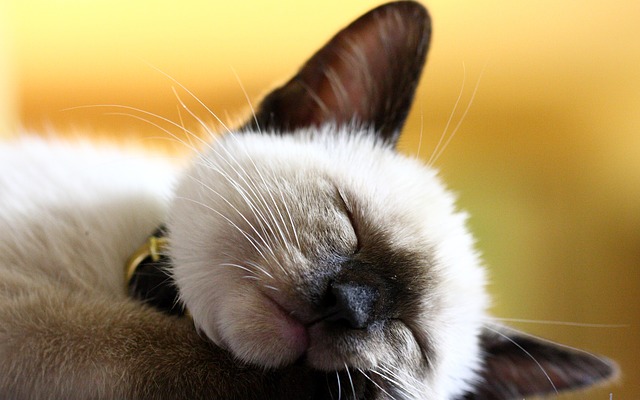
Label: cat